The horse in Nordic mythology

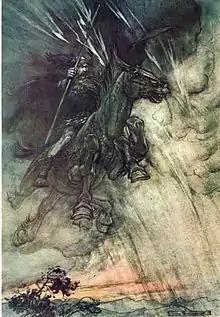
Odin and his horse Sleipnir, from a drawing by Arthur Rackham.

Sleipnir holds a very special place in mythological texts, being both the best described and most frequently mentioned of the Aesir horses. Sleipnir means "glider". It appears in "Grímnismál", "Sigrdrífumál", "Baldrs draumar", "Hyndluljóð" and "Skáldskaparmál". This eight-legged animal could move over the sea as well as in the air, and was the son of the god Loki and the powerful stallion Svaðilfari. "Best of all horses" and fastest of all, according to Snorri Sturluson, he became Odin's mount, riding him to the region of Hel and lending him to his messenger Hermóðr to accomplish the same journey; however, the god used him mainly to cross the Bifröst bridge to reach the third root of Yggdrasil, where the council of the gods was held. The "Prose Edda" gives many details on the circumstances of Sleipnir's birth, and specifies, for example, that he is gray in color. He is also the ancestor of the Grani horse.